Shobna Gulati

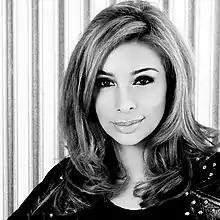
Gulati in 2012

Shobna Gulati (born 7 August 1966) is an English actor and presenter. Gulati is known for playing Anita in "dinnerladies" and Sunita Alahan in the soap opera "Coronation Street" from 2001 to 2013. They also played Mari Hoff in the 2006 UK Tour of "The Rise and Fall of Little Voice". From 2013 to 2014, Gulati appeared as a panellist on the lunchtime talk show "Loose Women". They took over the role of Ray in the West End production of "Everybody's Talking About Jamie" in 2019 and also reprised the role for the film adaptation. Most recently, they played the role of Nima in "Hullraisers" and reprised the role of Ray in "Everybody's Talking About Jamie" for its 2023–2024 UK and Ireland Tour.